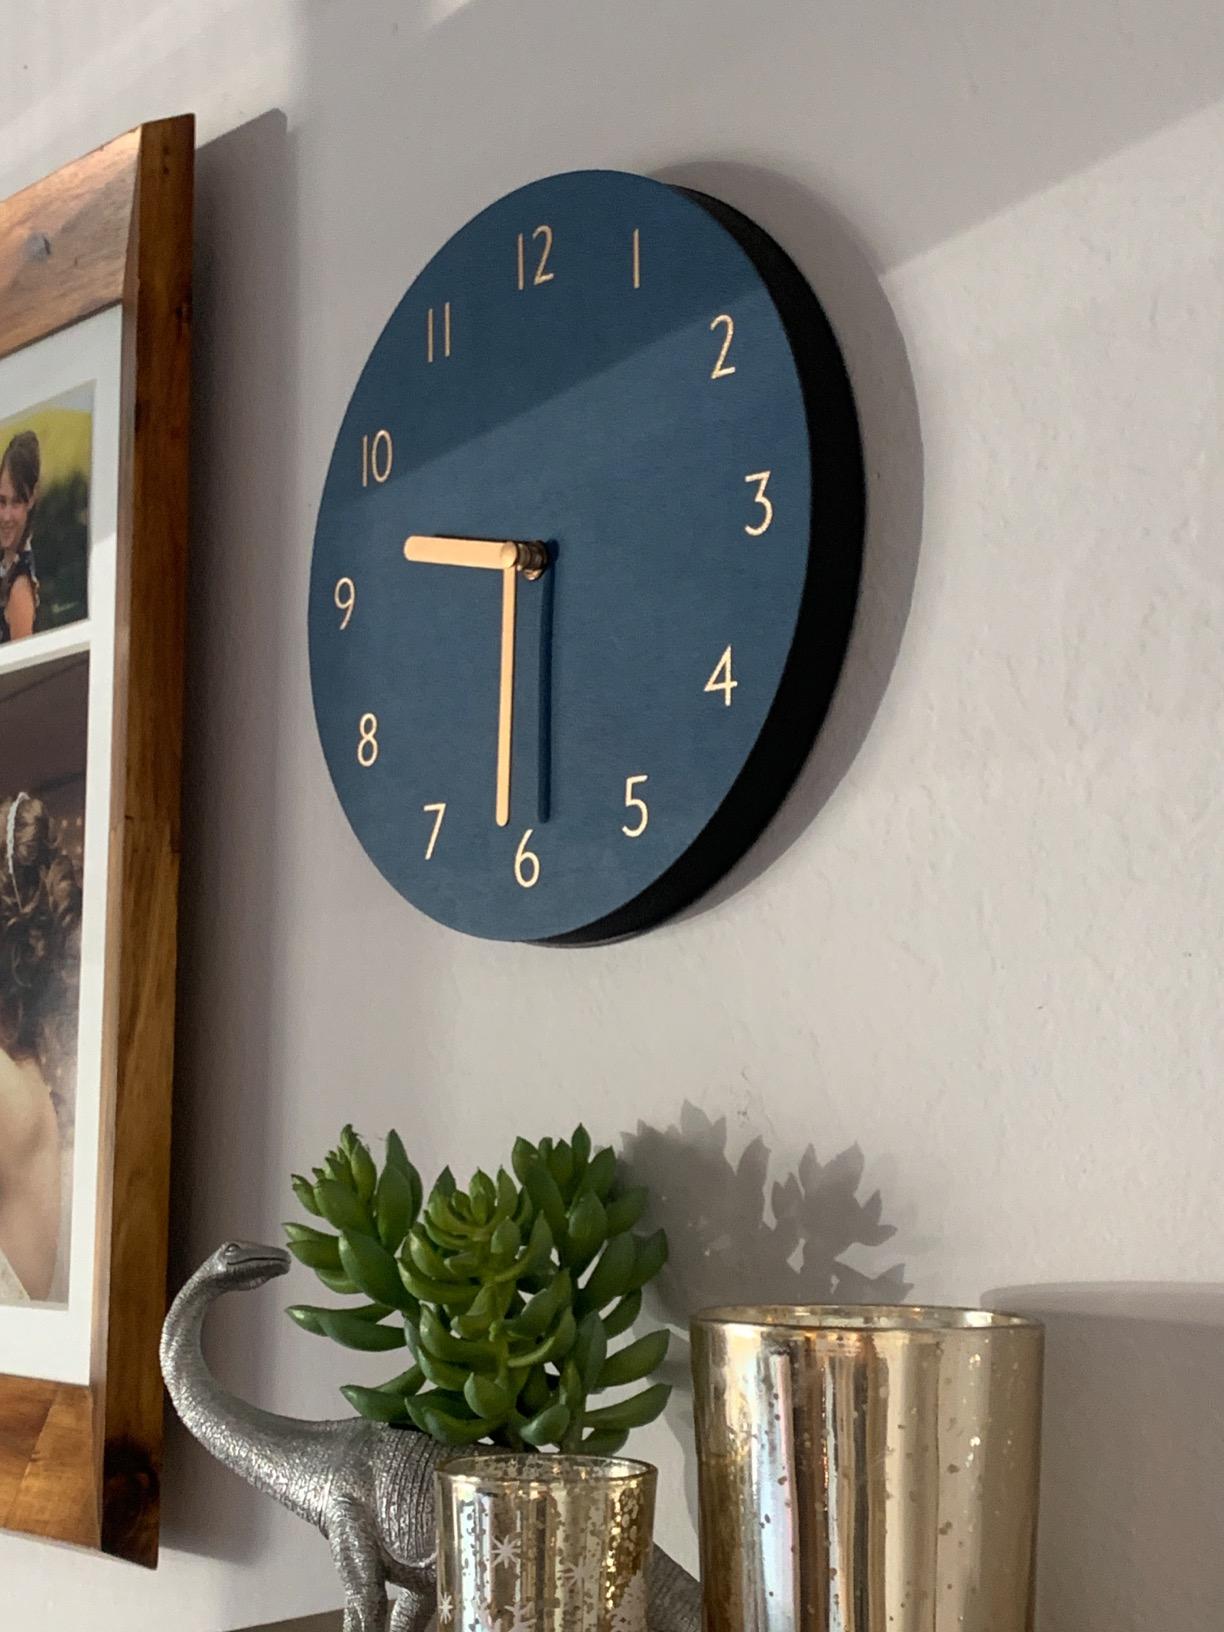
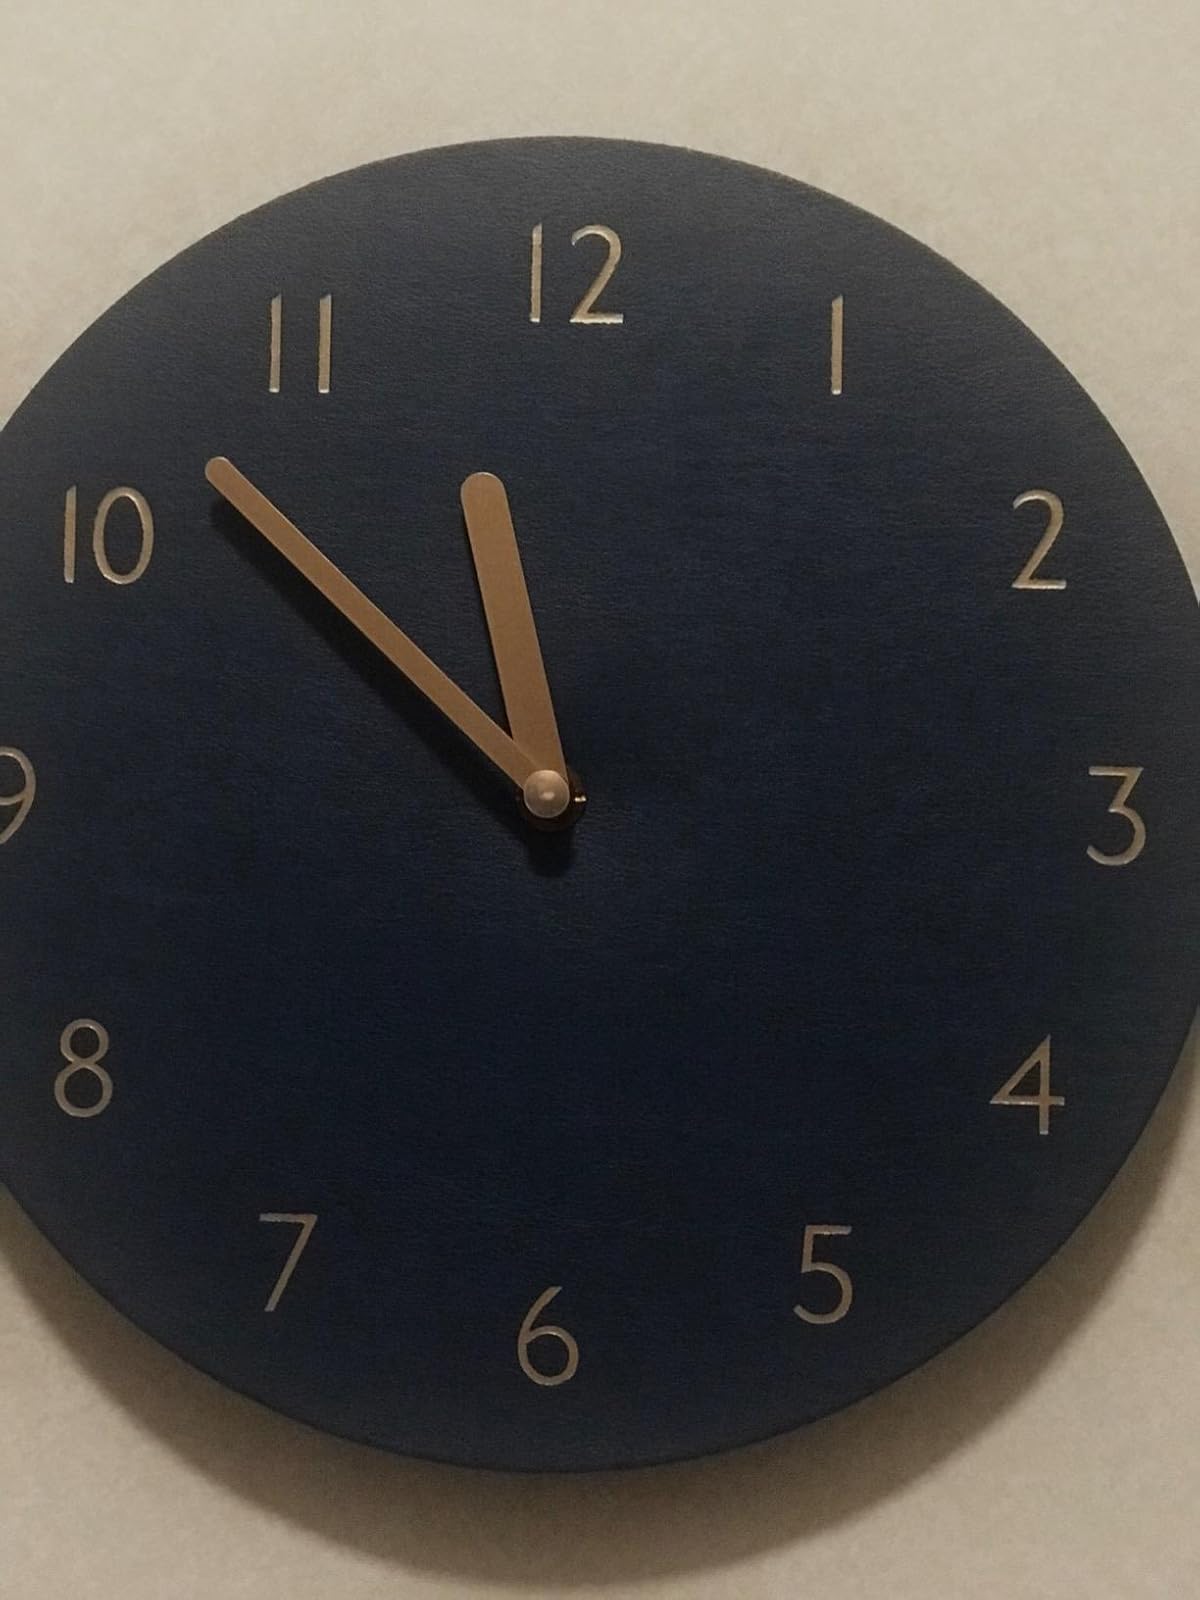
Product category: clock
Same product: yes